Regulatory region of repBA gene

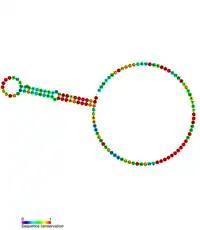
Secondary structure of the pseudoknot of the regulatory region of the repBA gene

In plasmids, the regulatory region of repBA gene forms a pseudoknot. The repA gene, which encodes a protein likely to function as an initiator for replication, and the repB gene are translationally coupled. The leader sequence of the repA mRNA contains two complementary sequences of 8 bases. Base-pairing between these two sequences forms a pseudoknot which is essential for translation. The first of these complementary sequences is found within a stem-loop, which forms a target for RNAI. Binding of RNAI to this stem-loop inhibits pseudoknot formation and translation of RepA.